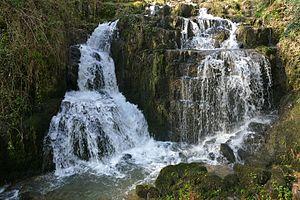
Mortain est une ancienne commune française, située dans le département de la Manche en région Normandie, devenue le 1ᵉʳ janvier 2016 une commune déléguée au sein de la commune nouvelle de Mortain-Bocage.